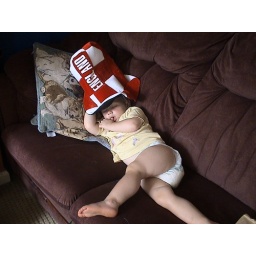
this is Faith at my mums house witha England hat we gotwhile in Porugal